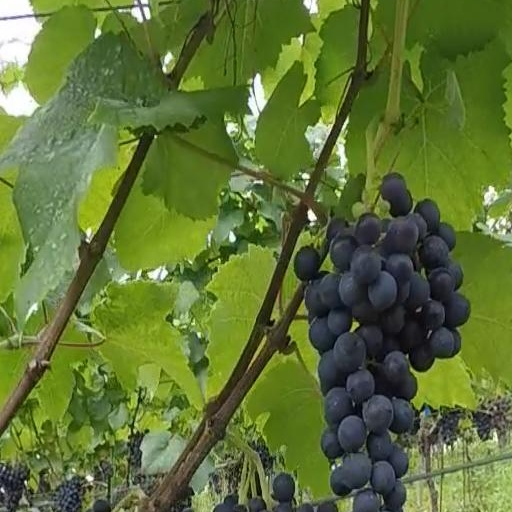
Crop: grape